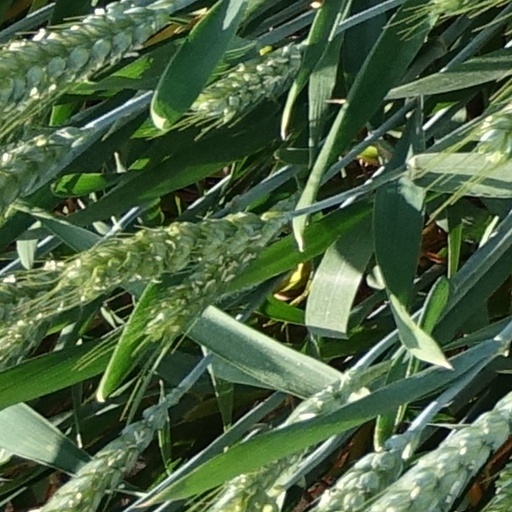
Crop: wheat